Landmark Columbus

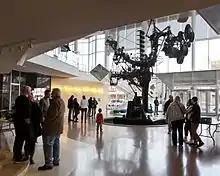
A "Chaotic Tuesday" inside the Commons

Landmark Columbus produces a number of ongoing projects in an effort to care for the city's cultural heritage. The organization is active in the community in various ways, including nominating the Irwin Conference Center for a Docomomo US National Citation of Merit in 2014 for the National Historic Landmark building designed by Eero Saarinen, which was restored through an adaptive reuse project by Cummins. Columbus historians David Sechrest and Ricky Berkey have been involved with the organization from the beginning, helping to create projects around both the early and modern history of the community.